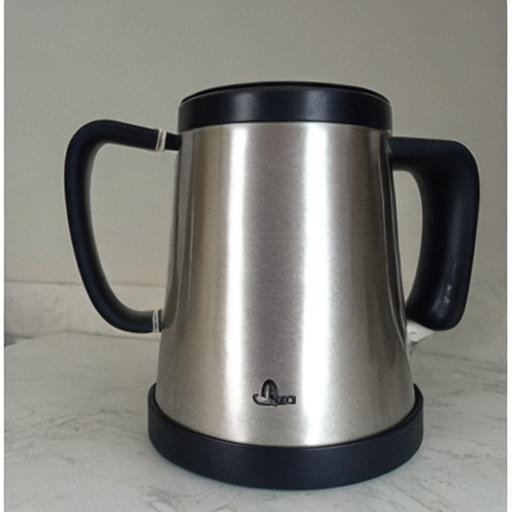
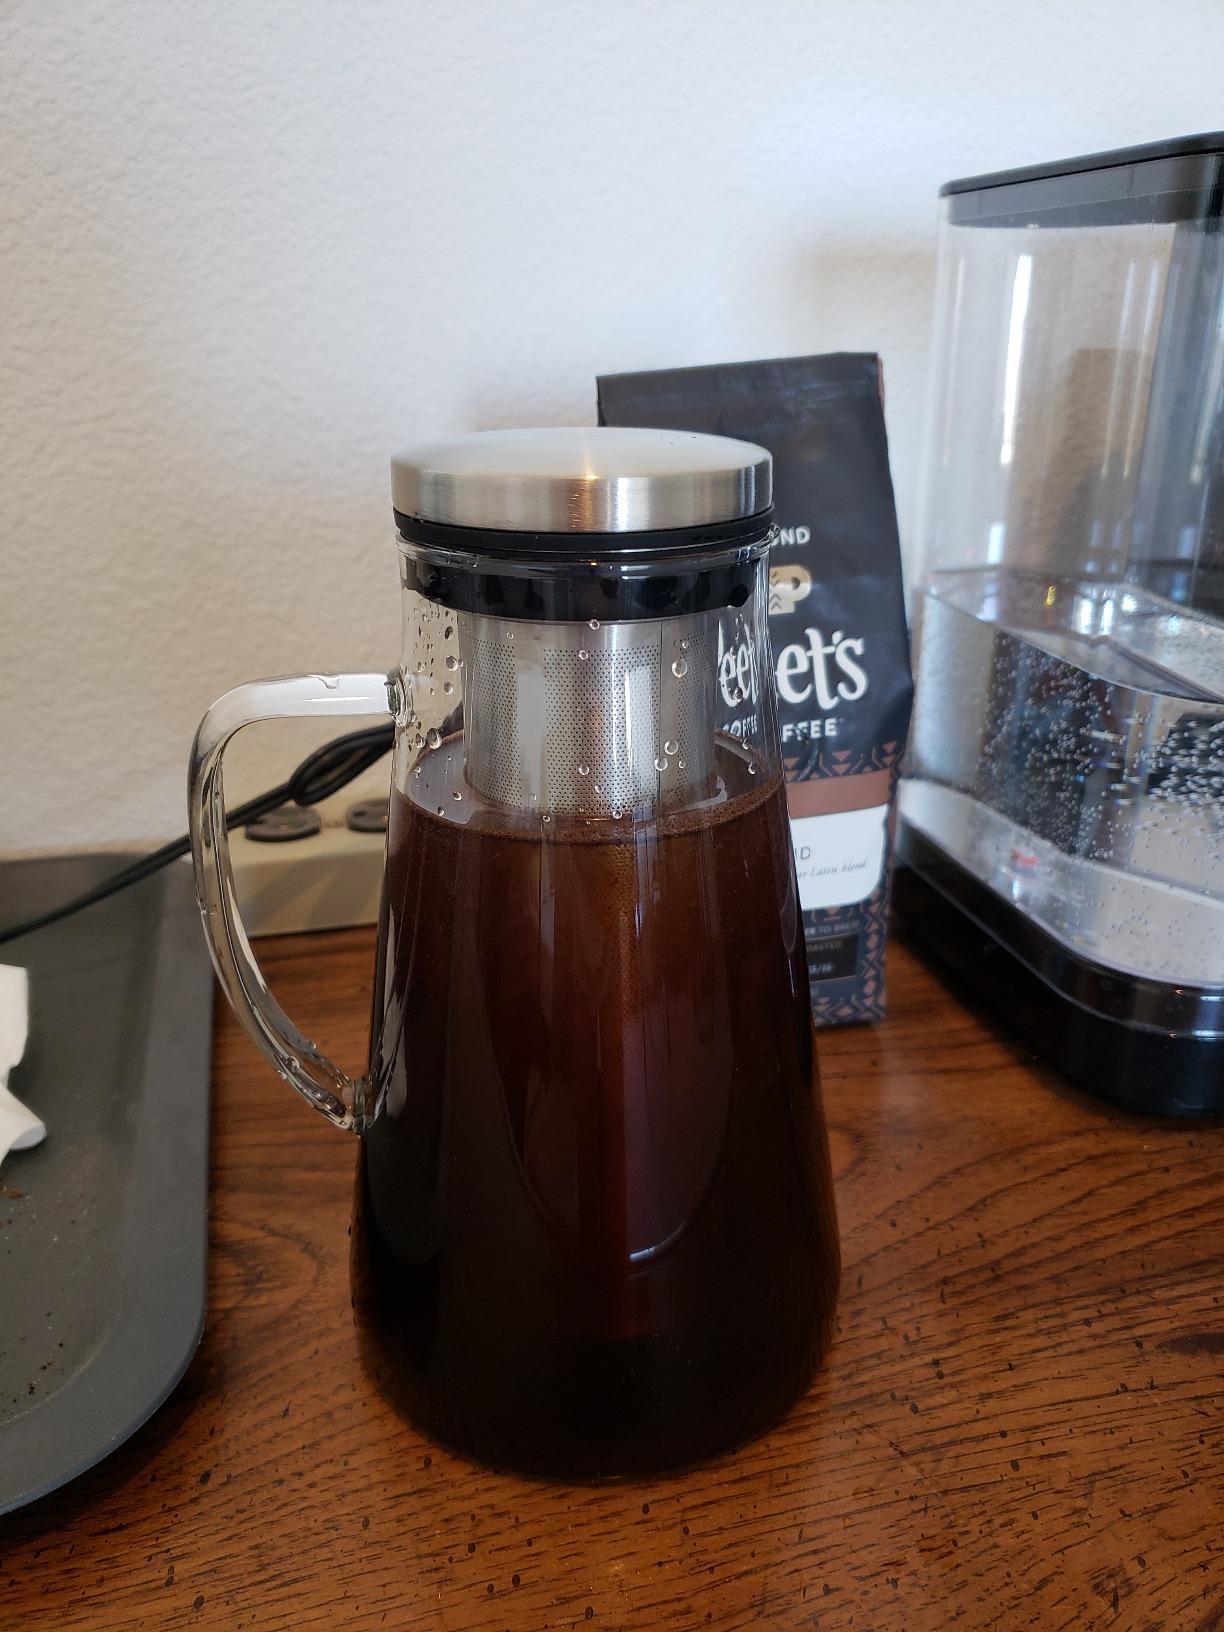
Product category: items_tea
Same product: no